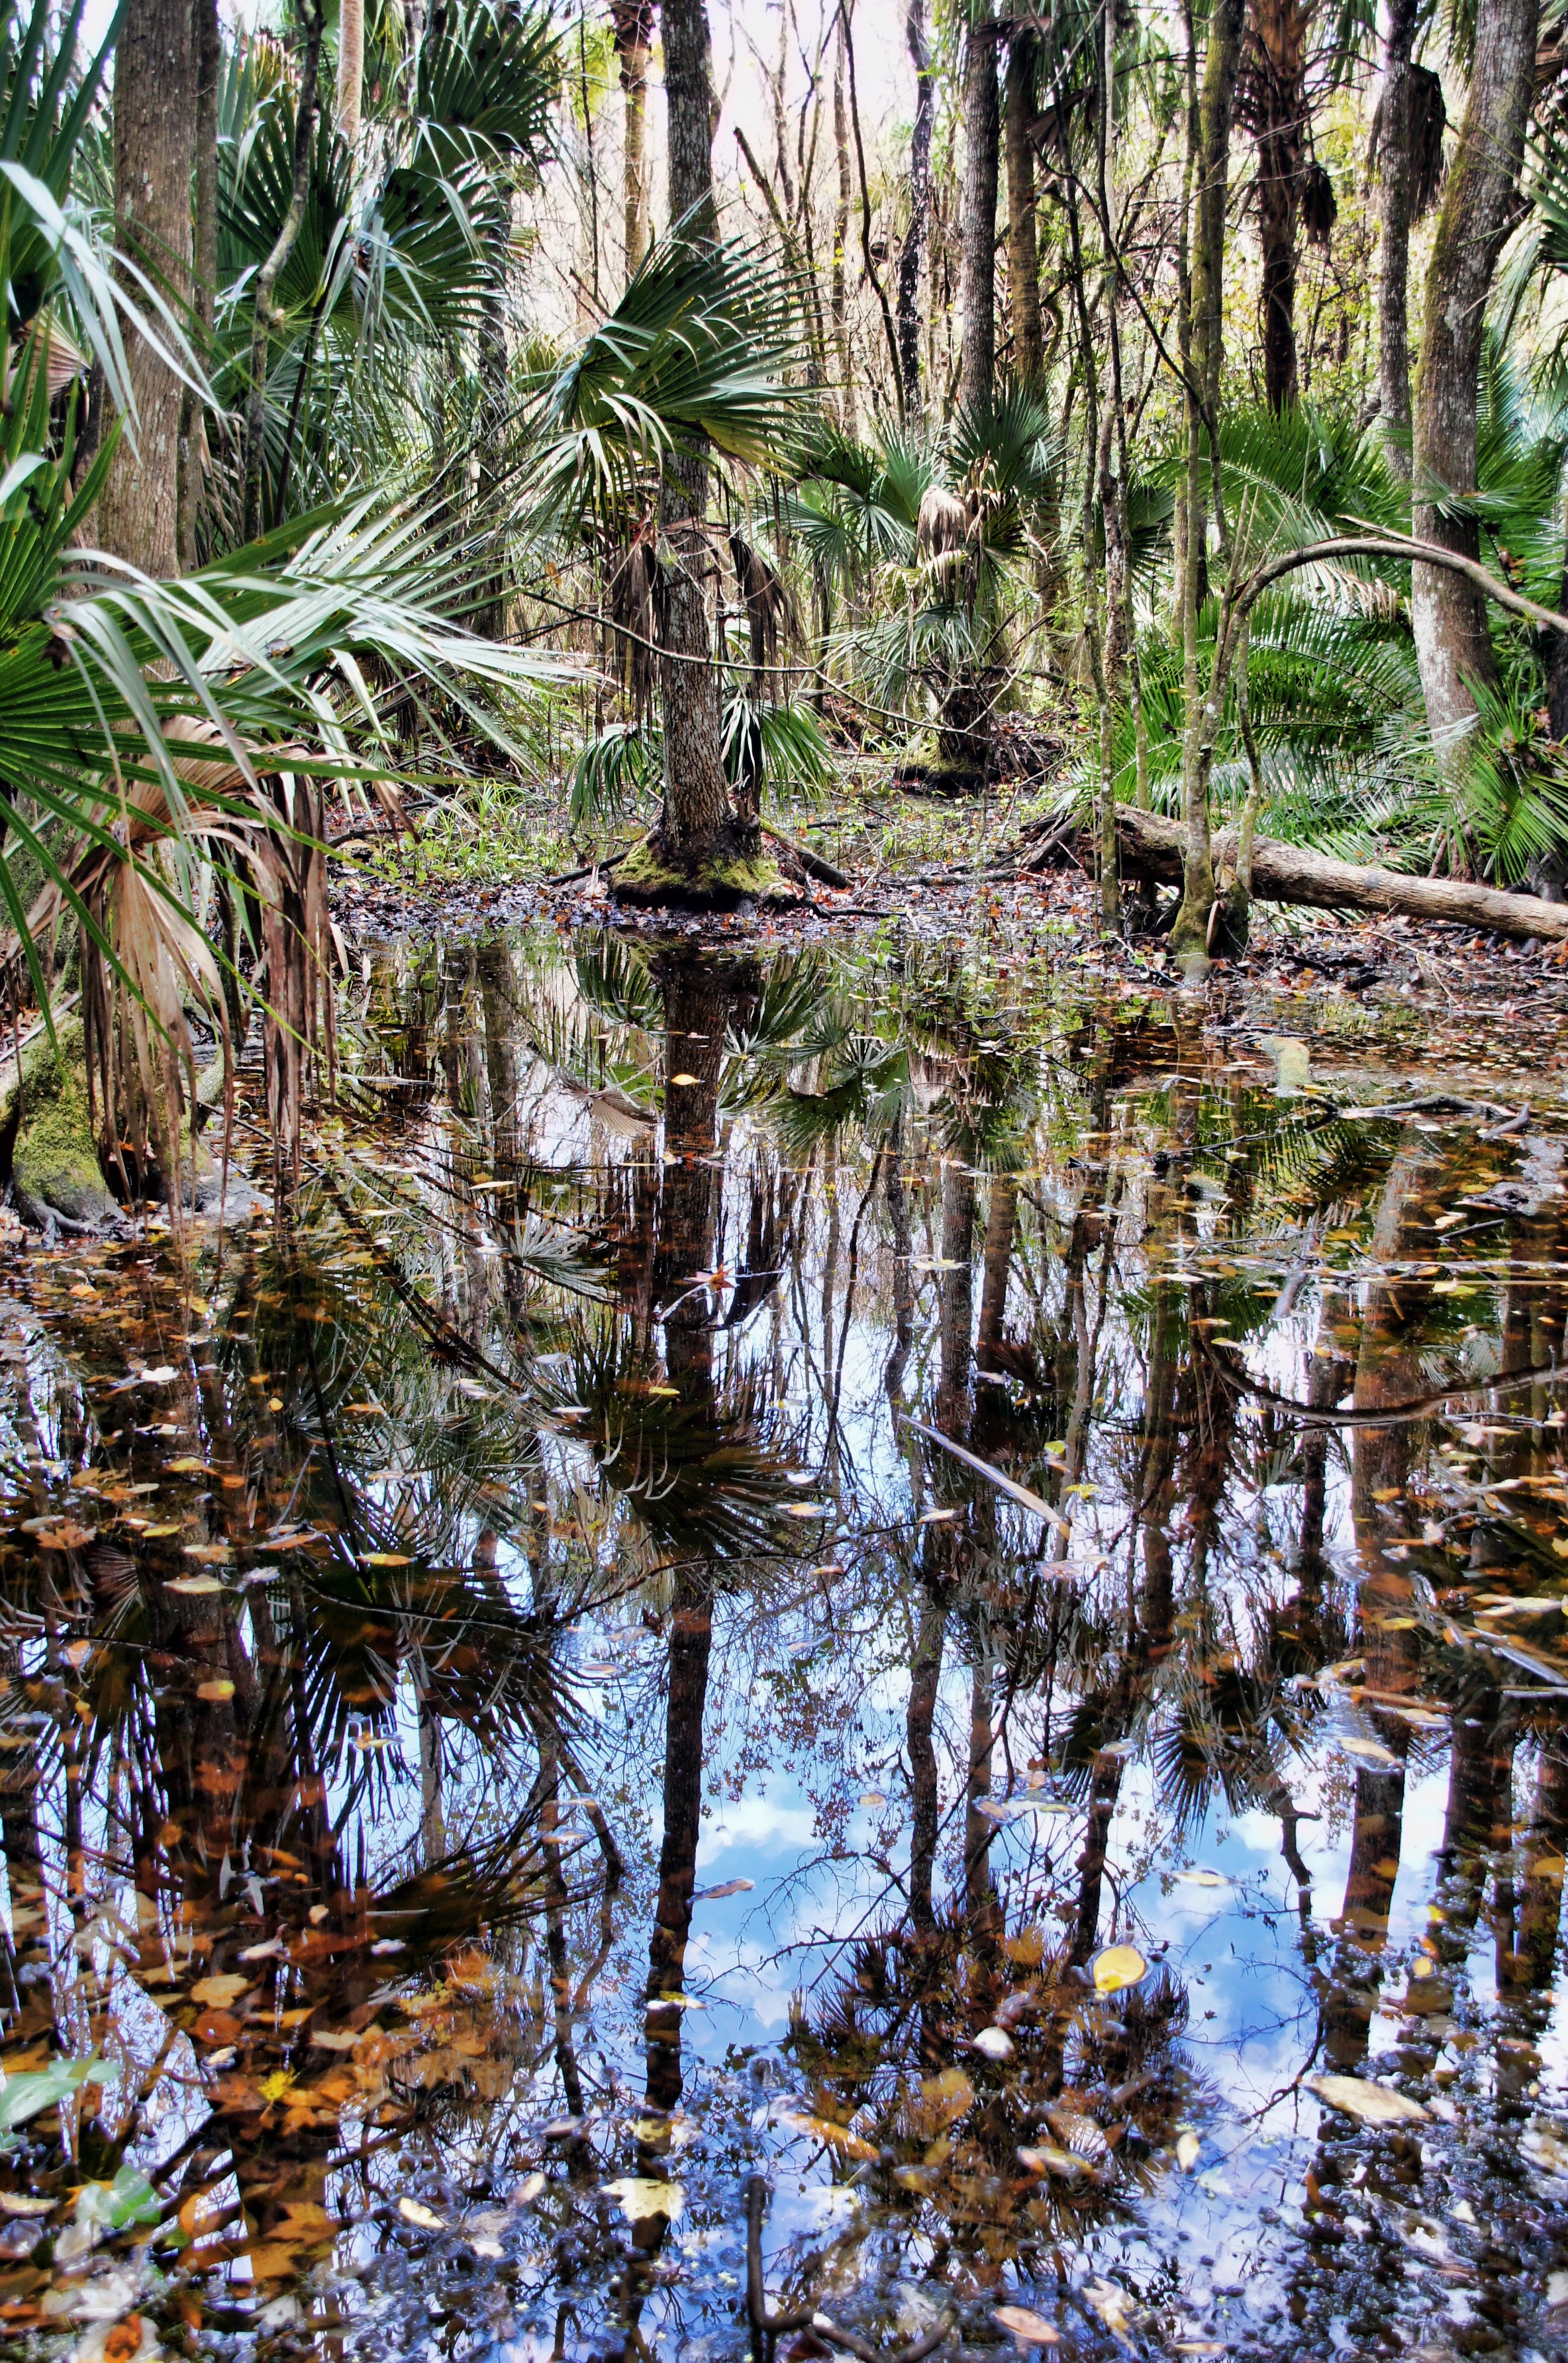
landscape, tree, water, nature, forest, swamp, wilderness, plant, leaf, flower, pond, wildlife, stream, green, reflection, jungle, autumn, usa, botany, flora, season, fauna, rainforest, wetland, woodland, habitat, palm trees, florida, ecosystem, nature reserve, swampy, natural environment, woody plant, highlands hammock state park